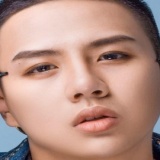
diễn viên Duy Khánh Zhou Zhou